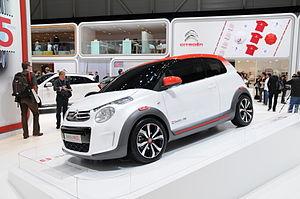
Salon international de l'automobile de Genève 2014
La Citroën C1 II est une automobile produite par le constructeur automobile français Citroën depuis 2014. Il s'agit de la deuxième génération de C1 après la Citroën C1 I produite de 2005 à 2014.
Citroën est un constructeur automobile français. Son nom en forme longue est Automobiles Citroën. L'entreprise a été fondée en 1919 par André Citroën. La marque a toujours été réputée pour ses technologies d'avant-garde et, à plusieurs reprises, elle a révolutionné le monde de l'industrie de l'automobile. Citroën a notamment créé la Traction Avant, l'utilitaire H, les 2 CV, DS, Méhari, SM, GS, CX, BX ou encore la XM, qui sont toutes des créations d'avant-garde.
Le Salon international de l'automobile de Genève 2014 est un Salon automobile qui s'est tenu du 6 mars au 16 mars 2014 à Genève. Il s'agit de la 84ᵉ édition internationale de ce salon, organisé pour la première fois en 1905.